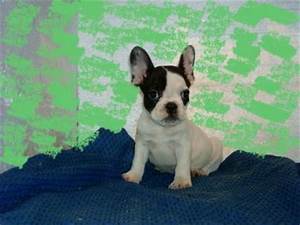
Label: cane